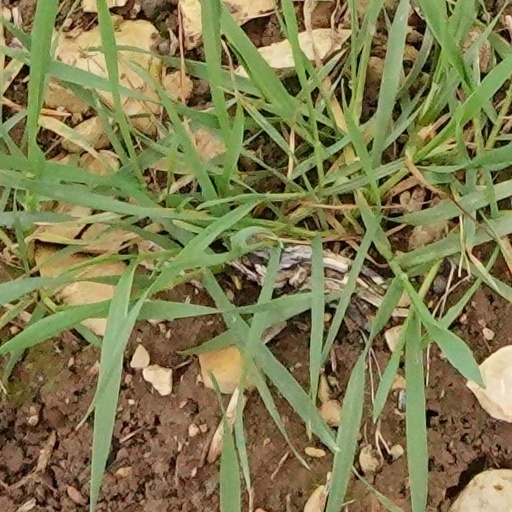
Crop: wheat